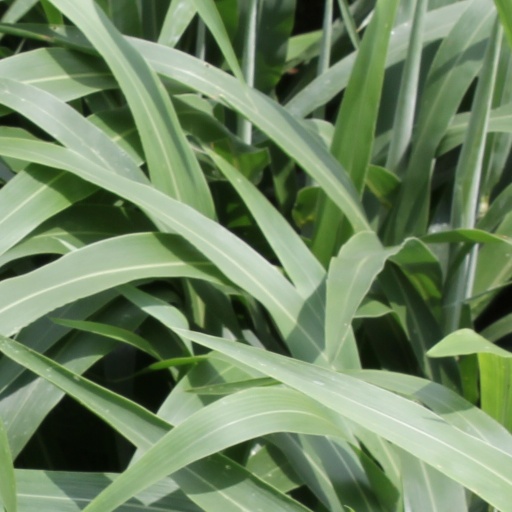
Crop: sorghum